Kievan Chronicle

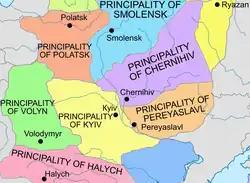
Central Kievan Rus' in 1132, in the middle of the period covered by the "Kievan Chronicle"

When historian Leonid Makhnovets published a modern Ukrainian translation of the entire "Hypatian Codex" in 1989, he remarked: 'The history of the creation of this early-14th-century chronicle [compilation] is a very complex problem. Equally complex is the question of when and how each part of the chronicle appeared. There is a vast literature on this subject, different views are expressed, and discussions are ongoing'.